Paleozoic

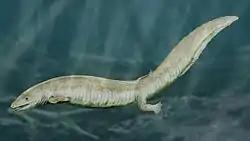
Eogyrinus (an amphibian) of the Carboniferous

The Devonian spanned from 419 to 359 million years ago. Also known as "The Age of the Fish", the Devonian featured a huge diversification of fish, including armored fish like "Dunkleosteus" and lobe-finned fish which eventually evolved into the first tetrapods. On land, plant groups diversified rapidly in an event known as the Devonian explosion when plants made lignin, leading to taller growth and vascular tissue; the first trees and seeds evolved. These new habitats led to greater arthropod diversification. The first amphibians appeared and fish occupied the top of the food chain. Earth's second Phanerozoic mass extinction event (a group of several smaller extinction events), the Late Devonian extinction, ended 70% of existing species.